U.S. Route 19

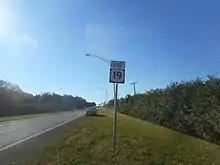
Southern terminus of US 19 at US 41 in Memphis, Florida

US 19 runs along Florida's west coast from an interchange with US 41 in Memphis, south of St. Petersburg, and continues to the Georgia border north of Monticello. US 19 remains independent of Interstate 75 (I-75), even as the routes converge in the Tampa Bay area. The route is cosigned with I-275 over the Sunshine Skyway Bridge, a cable-stayed bridge over the mouth of Tampa Bay, US 98 between the Chassahowitzka National Wildlife Refuge and Perry, US 27 Alternate (US 27 Alt.) between Chiefland and Perry, and US 27 between and Perry and Capps.